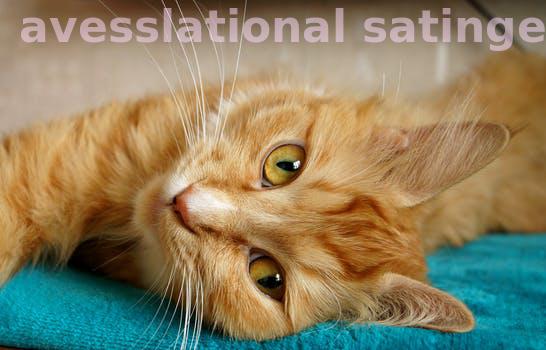
Label: Watermark